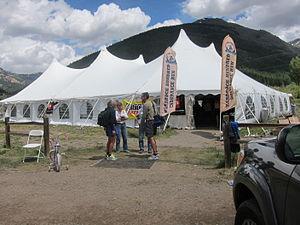
Hardrock 100 est un ultra-trail organisé chaque année en juillet dans le Colorado, aux États-Unis. Il se dispute sur un parcours en boucle long de 100,5 miles avec pour point de départ et d'arrivée la localité de Silverton, dans le comté de San Juan. La première édition a eu lieu en 1992. Celles de 1995 et 2002 ont été annulées, respectivement à cause de la neige et de feux de forêts. Les éditions 2019 et 2020 seront également annulées à cause de la neige et d'une mauvaise météo pour 2019, pour 2020 c'est la pandémie de Covid19 qui obligera les organisateurs à jeter l'éponge.